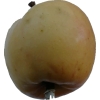
Label: apple